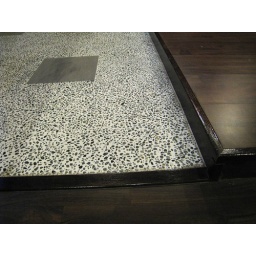
Pebbles floor in main bedroom 3